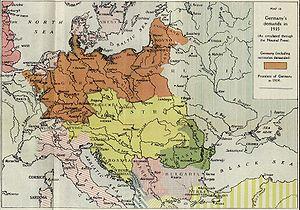
Le pangermanisme est un mouvement politique irrédentiste du XIXᵉ siècle visant l'unité de tous les germanophones d'Europe, ou identifiés comme tels par les penseurs de cette théorie : lui correspond la volonté de mettre en place la Grande Allemagne, c'est l'expression traduite de Grossdeutschland en allemand, provenant du latin Magna Germania, qui désigne la Germanie antique.
La Kriegsschuldfrage est le débat public en Allemagne, pour la plus grande partie pendant la république de Weimar, pour établir la part de responsabilité allemande dans la Première Guerre mondiale. S'articulant en plusieurs phases, déterminées en grande partie par le retentissement du traité de Versailles et l'attitude des vainqueurs, ce débat a également eu lieu dans d'autres pays impliqués dans le conflit, comme la France et la Grande-Bretagne.